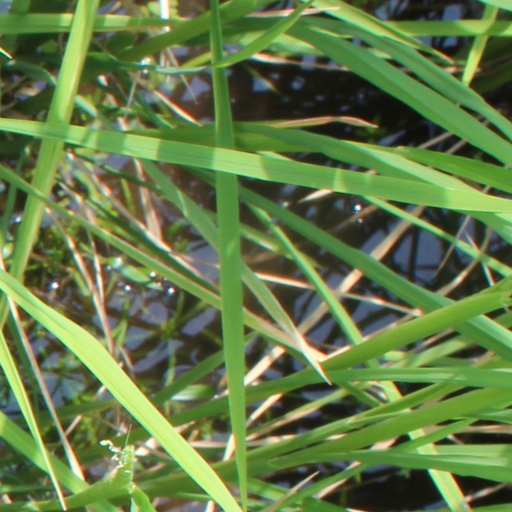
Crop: rice